Henry Balfour

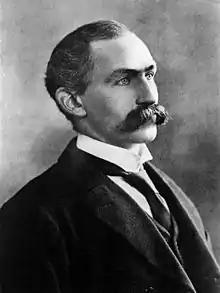
Portrait of Balfour published in "Popular Science Monthly", 1904

Henry Balfour FRS FRAI (11 April 1863 – 9 February 1939) was a British archaeologist, and the first curator of the Pitt Rivers Museum.